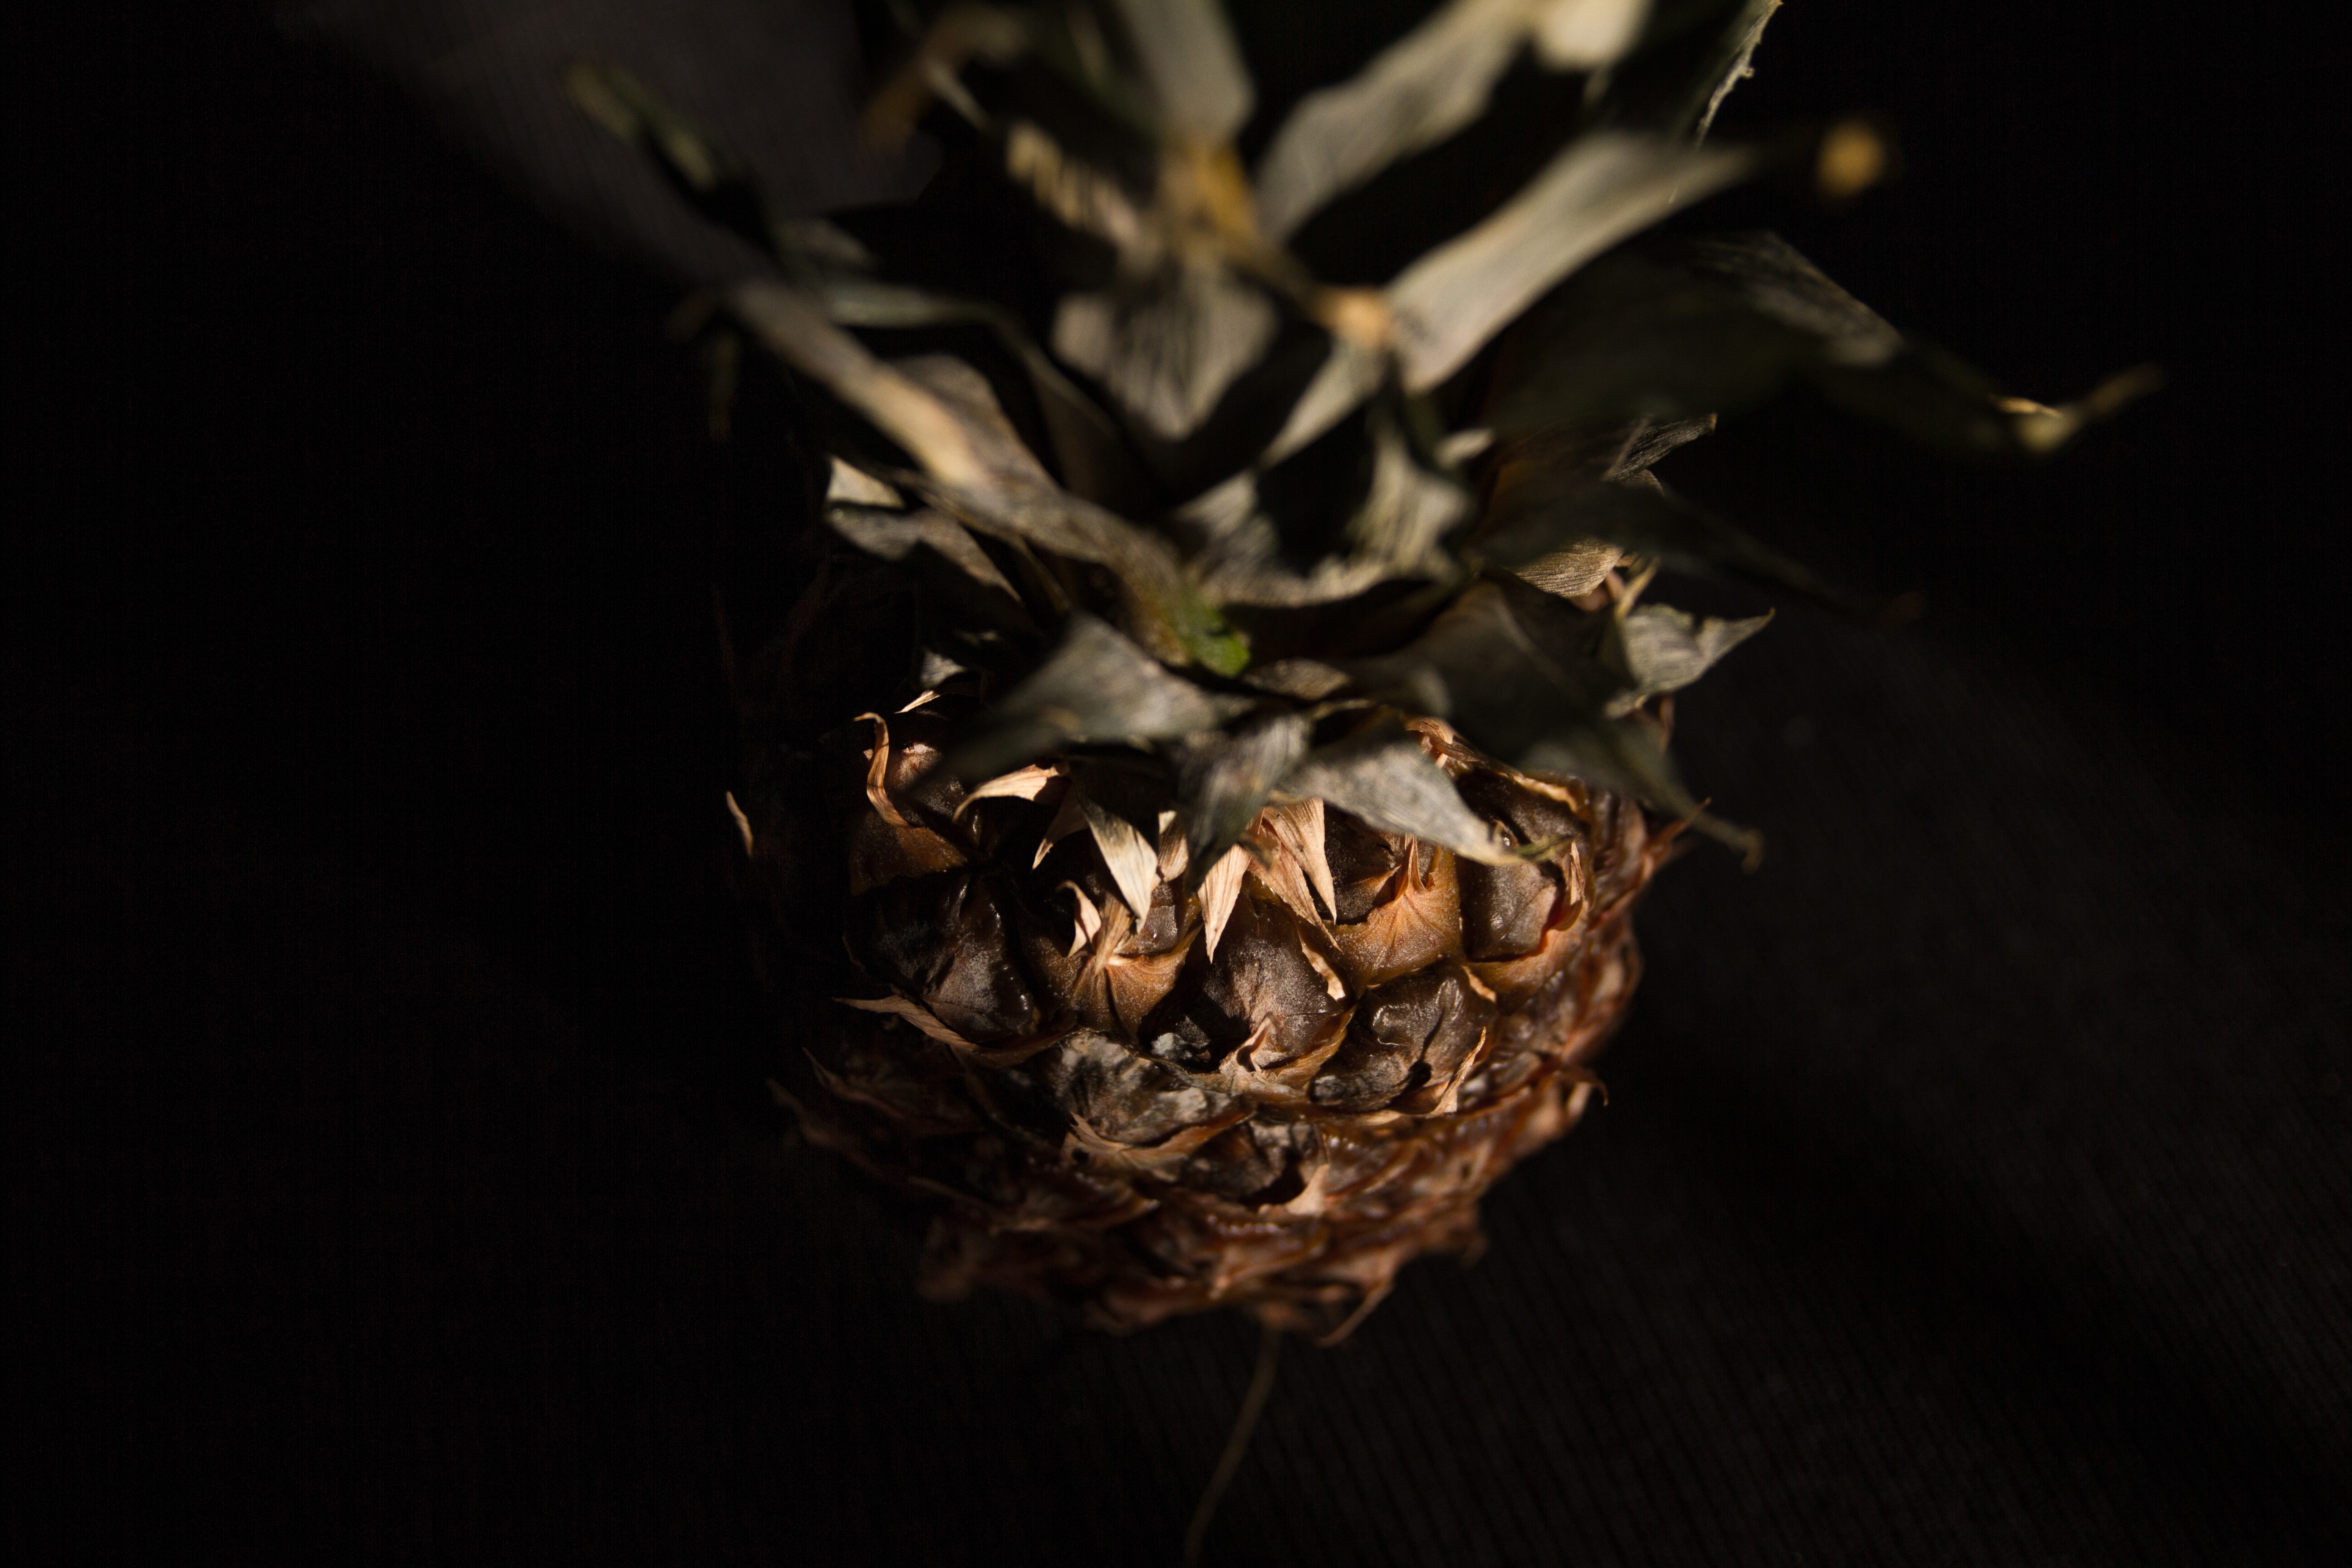
branch, light, plant, photography, sweet, leaf, flower, petal, ripe, food, tropical, natural, fresh, darkness, juicy, healthy, snack, dessert, lighting, flora, delicious, close up, eating, nutrition, tasty, fruits, exotic, closeups, organic, pineapples, macro photography